Mayerling incident

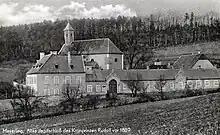
Imperial hunting lodge at Mayerling

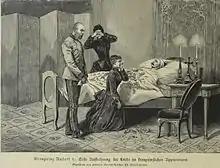
Emperor Franz Joseph and Empress Elisabeth grieve over their son

The Mayerling incident is the series of events surrounding the apparent murder–suicide pact of Rudolf, Crown Prince of Austria, and his mistress, Baroness Mary Vetsera. They were found dead on 30 January 1889 in an imperial hunting lodge in Mayerling. Rudolf, who was married to Princess Stéphanie of Belgium, was the only son of Emperor Franz Joseph and Empress Elisabeth, and was heir apparent to the throne of Austria-Hungary.